Steve Wariner

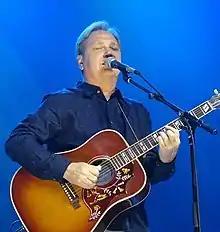
Wariner in Hopkinsville, Kentucky, 2019

Steven Noel Wariner (born December 25, 1954) is an American country music singer, songwriter, and guitarist. Initially a backing musician for Dottie West, he also worked with Bob Luman and Chet Atkins before beginning a solo career in the late 1970s. He has released eighteen studio albums and over fifty singles for several different record labels.